Clonmacnoise

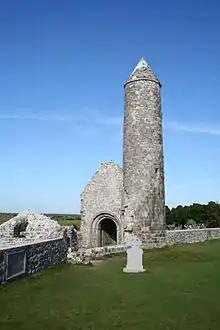
Temple Finghin & McCarthy's Tower

The site includes the ruins of a cathedral, seven churches, two round towers, three high crosses and a large collection of Early Christian grave slabs.